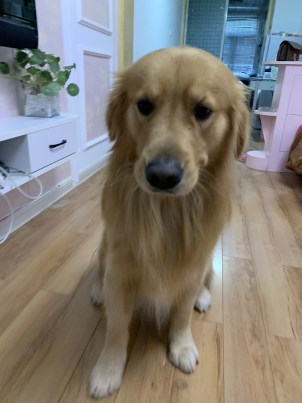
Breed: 5355-n000126-golden_retriever